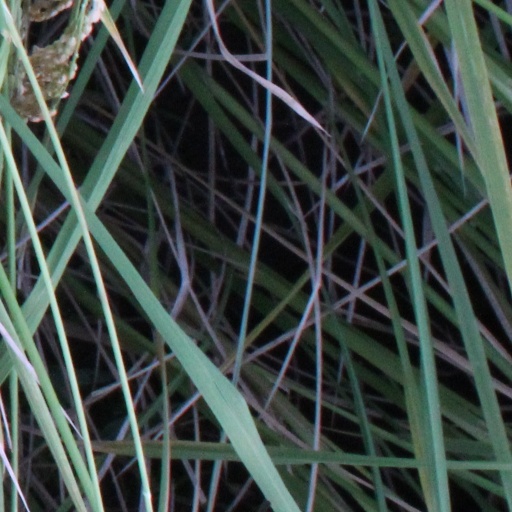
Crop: rice